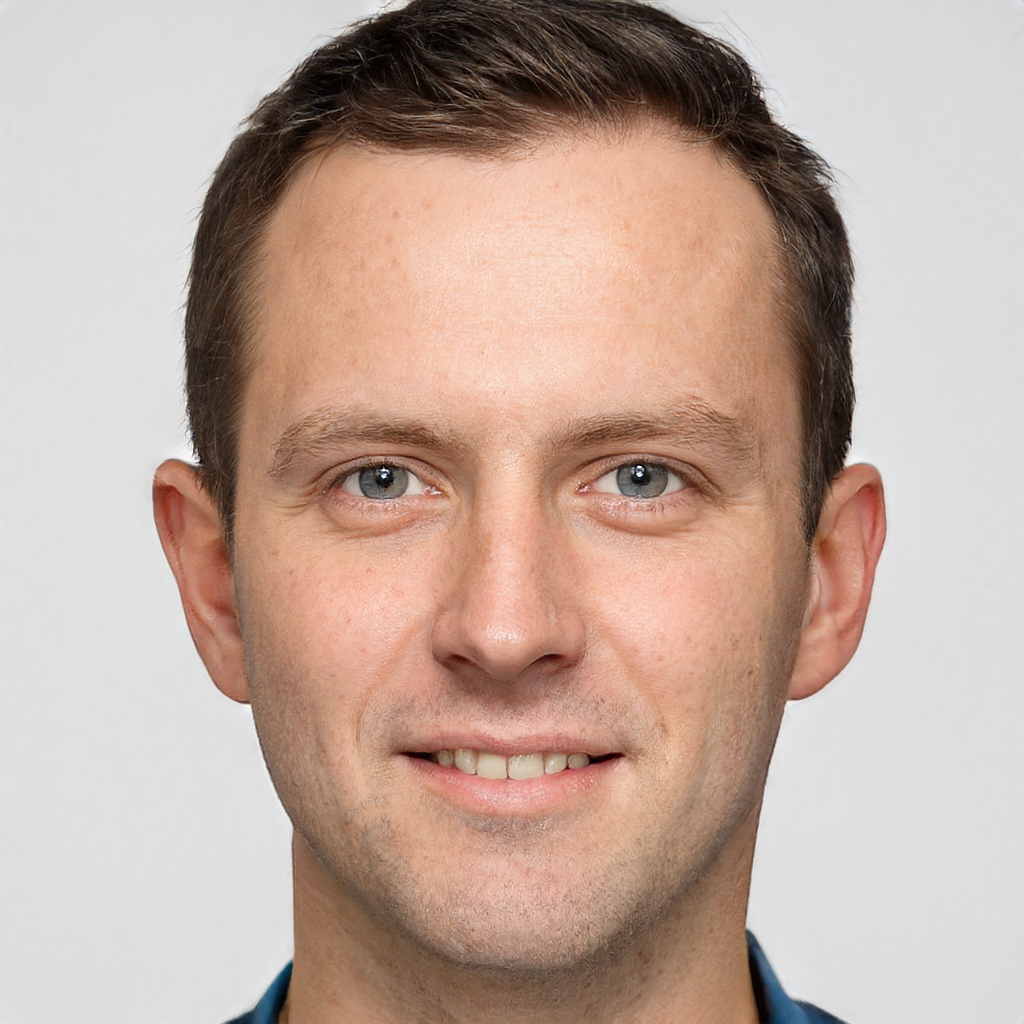
Gender: Male